Bitch (slang)

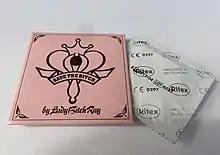
A condom branded by rap signer Lady Bitch Ray

The increased usage of the word "bitch" casually or in a friendly way by women has been characterized by Sherryl Kleynman as a result of the absorption of sexist culture by women. Such usage has been cited by Kleinman et al. as increasing the perception the word is acceptable and excusing men who use it against women.